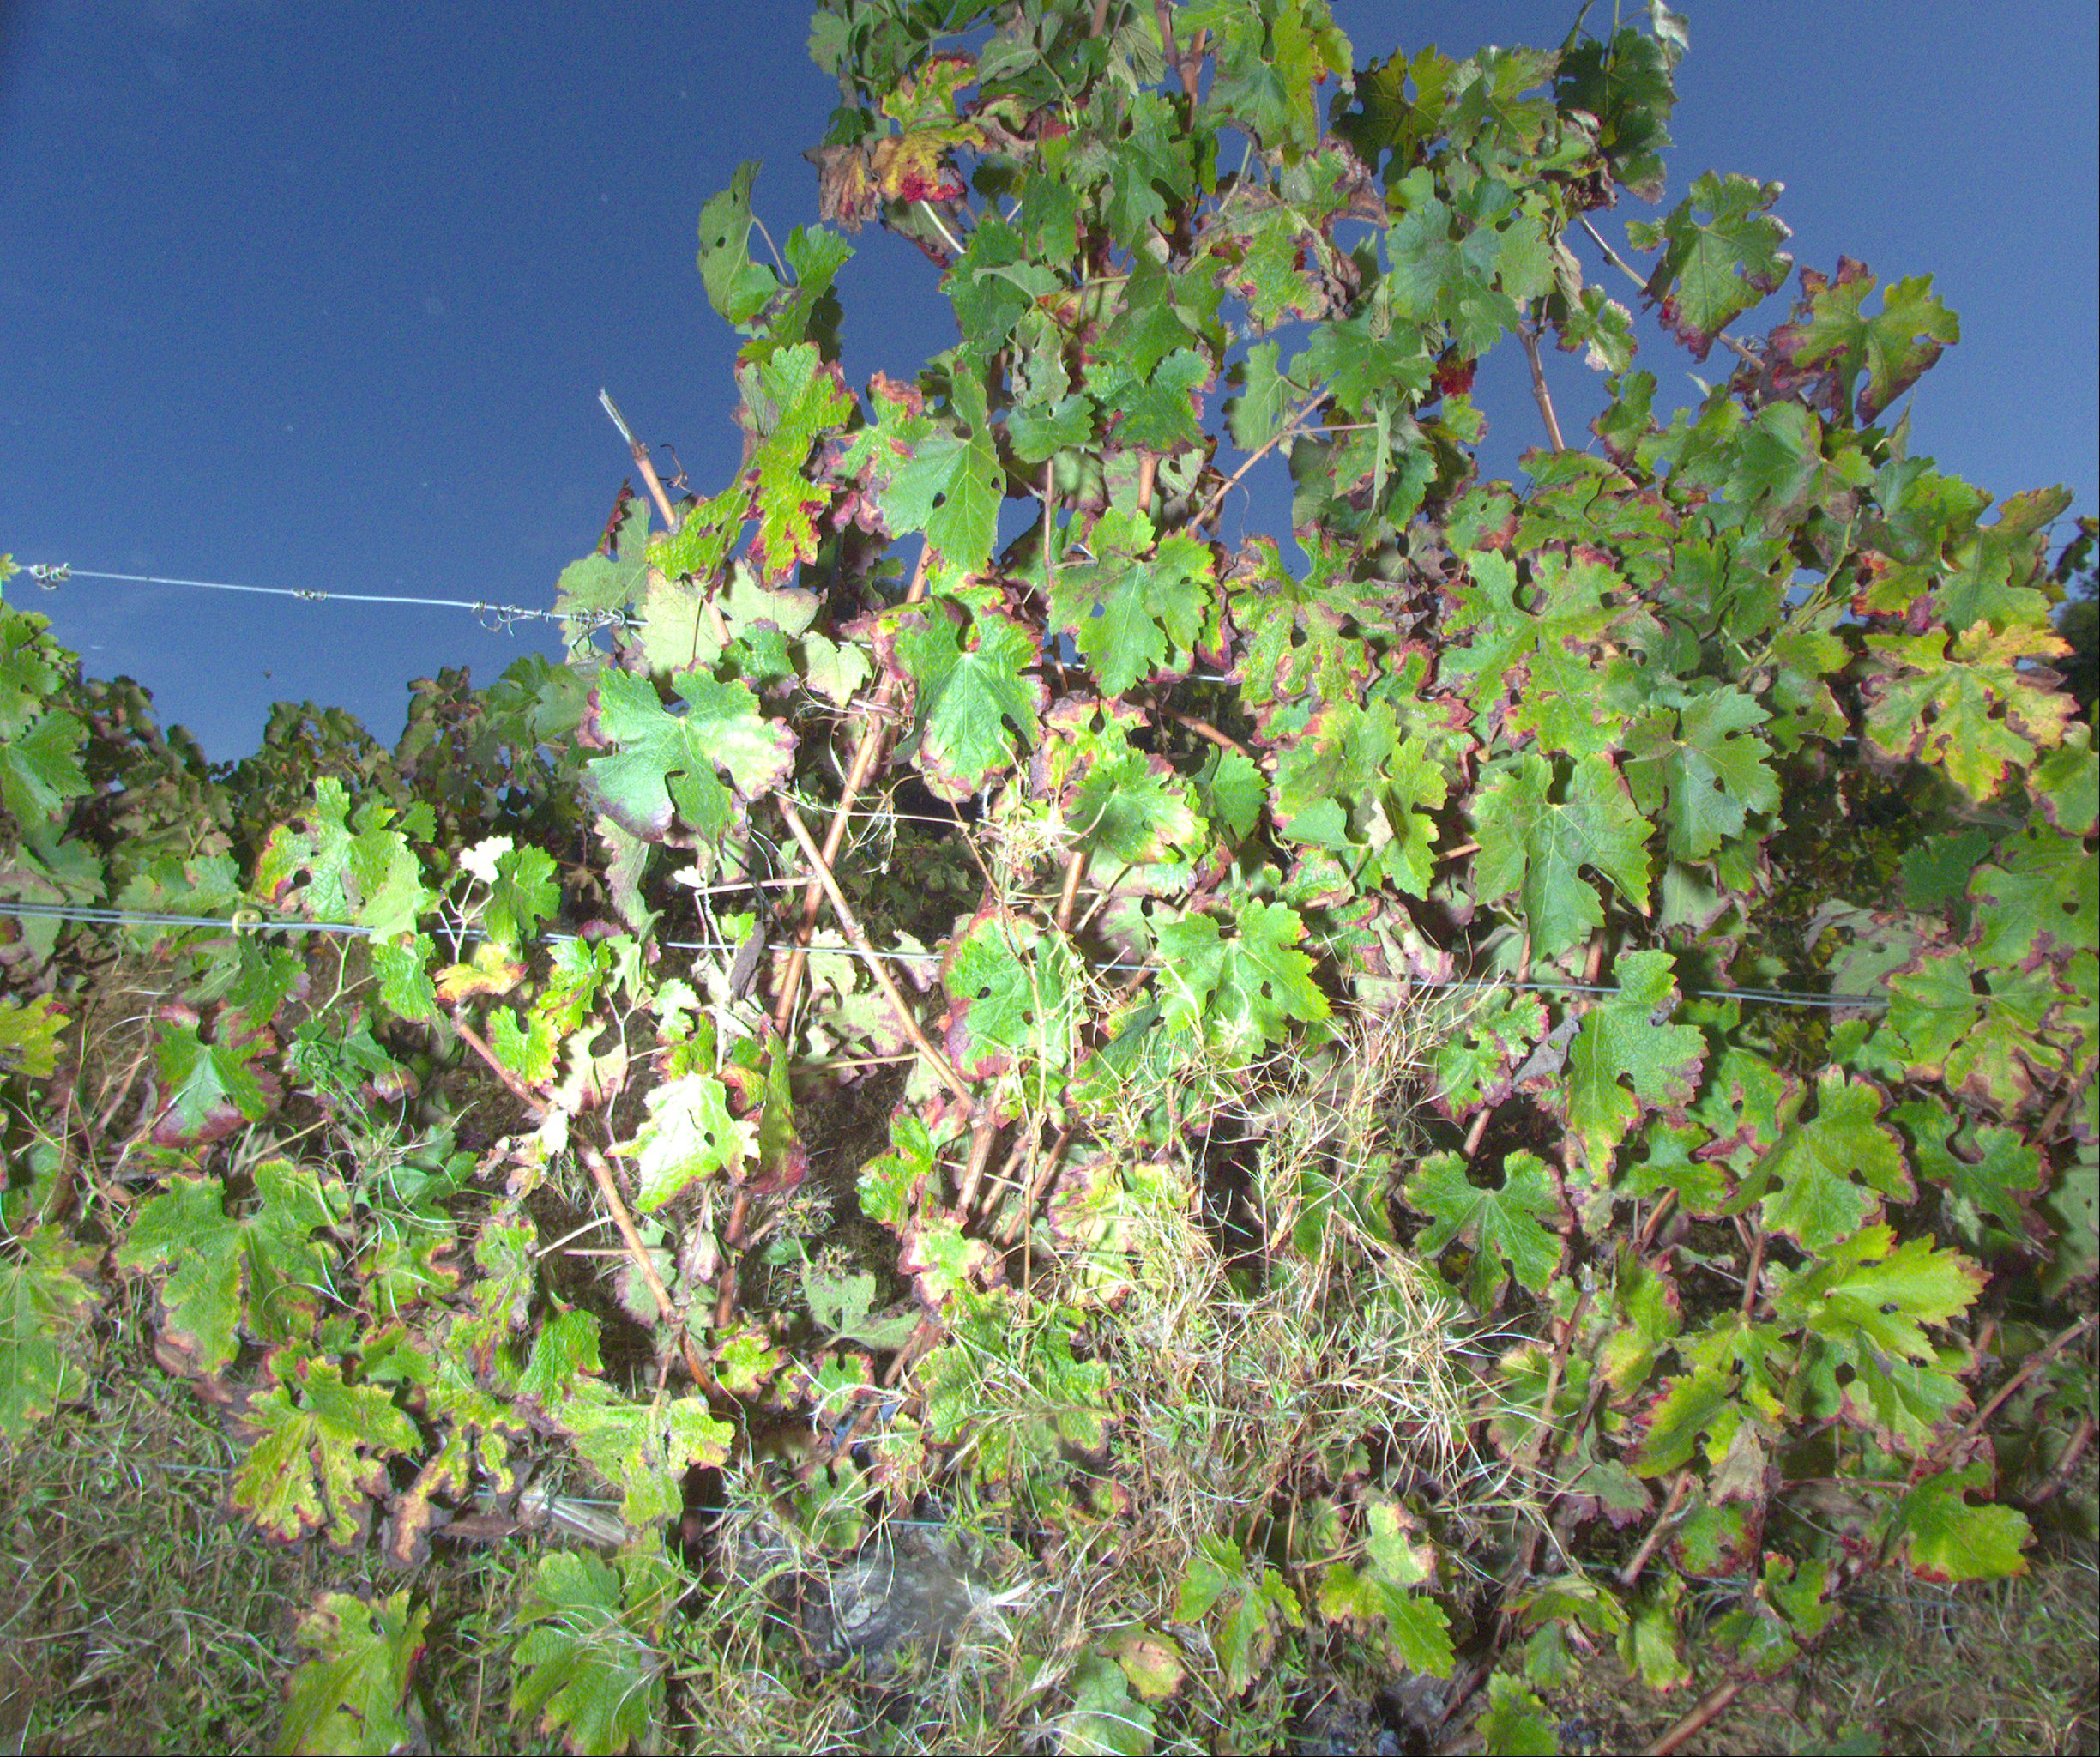
Grape variety: cabernet-sauvignon
Disease: confounding disease (conf)